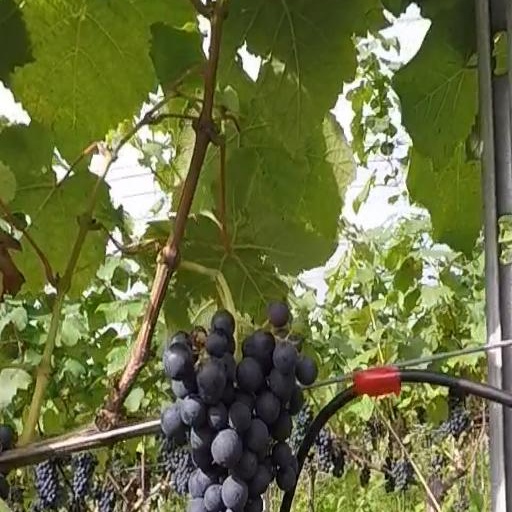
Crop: grape